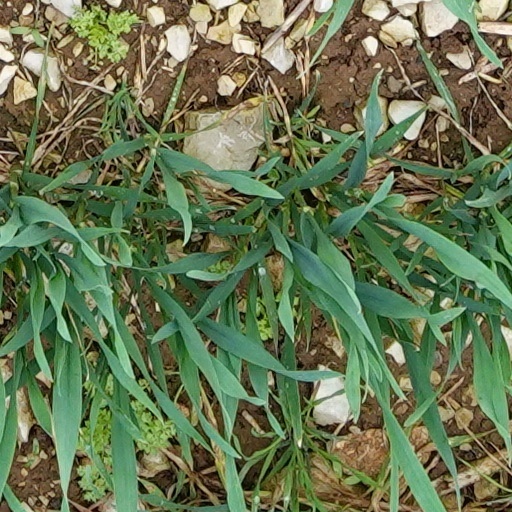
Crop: wheat